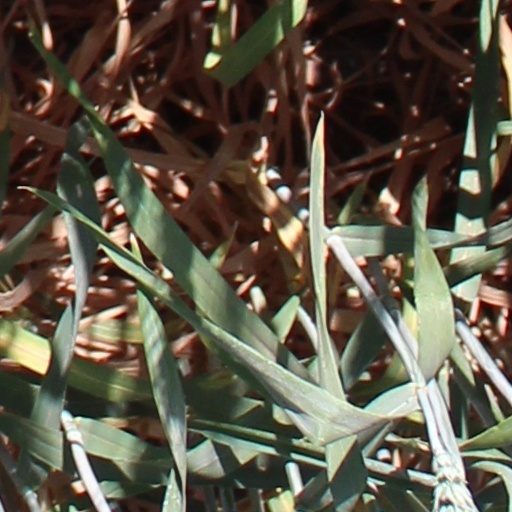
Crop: wheat